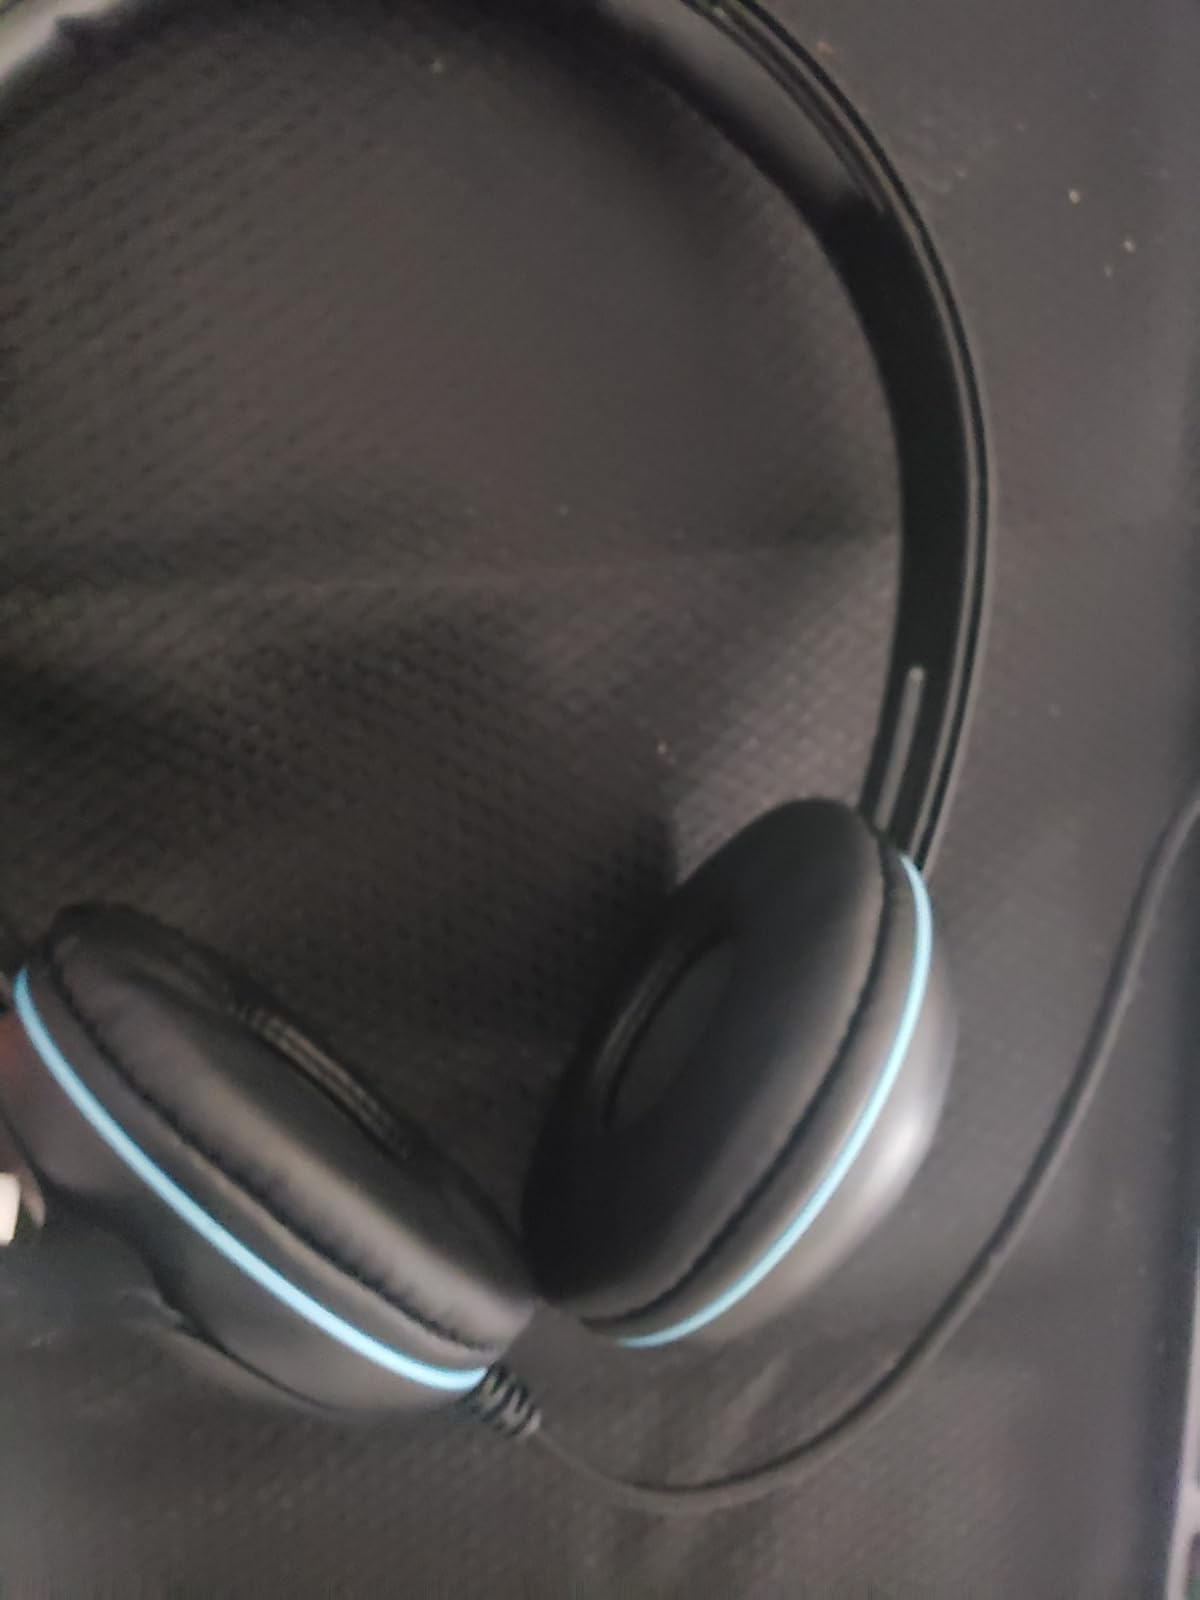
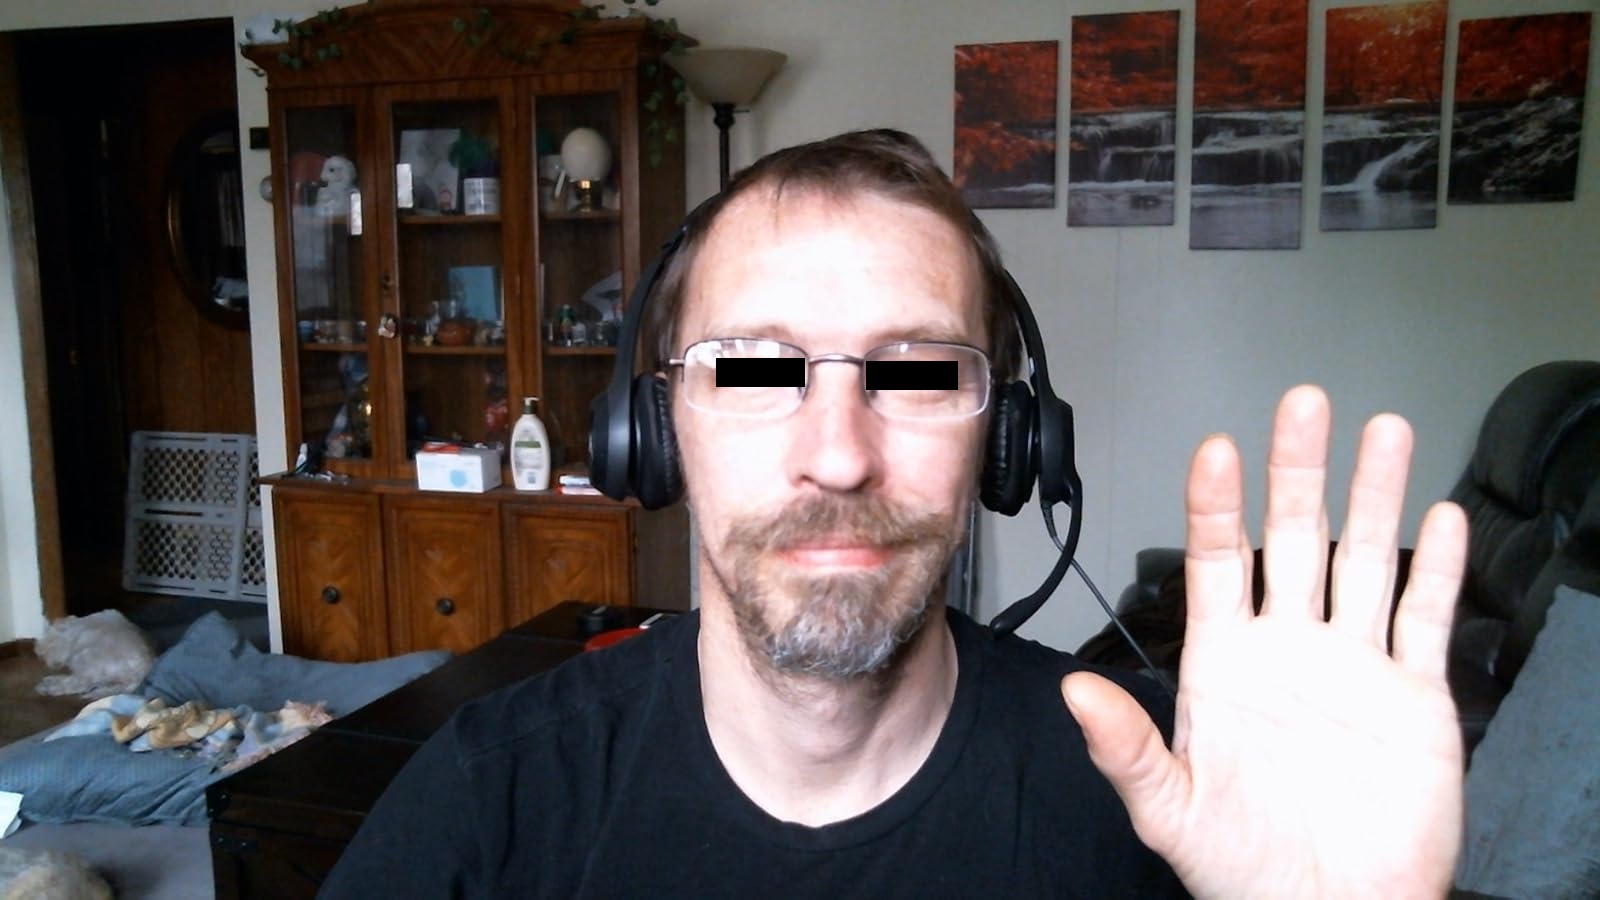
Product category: headphones
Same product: no